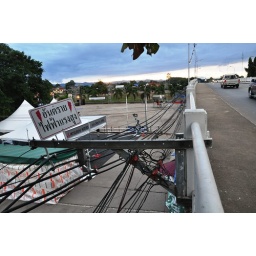
This high-voltage wires have warning signs but remain within easy reach of pedestrians on this bridge in Nan.